Stinking Bishop (cheese)

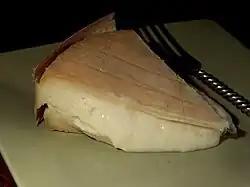
A slice showing typical maturation at room temperature

The cheese was brought to international attention by the animated comedy "Wallace & Gromit". In the 2005 animated film "The Curse of the Were-Rabbit", Gromit uses it to revive Wallace. Demand for the cheese subsequently rose by 500 percent, forcing the cheesemaker to hire more staff and increase production. It was also referenced again at the end of Episode 4 of "Wallace and Gromit's World of Invention", where Wallace samples an even more pungentfictionalvariant of Stinking Bishop, called "Stinking Archbishop".